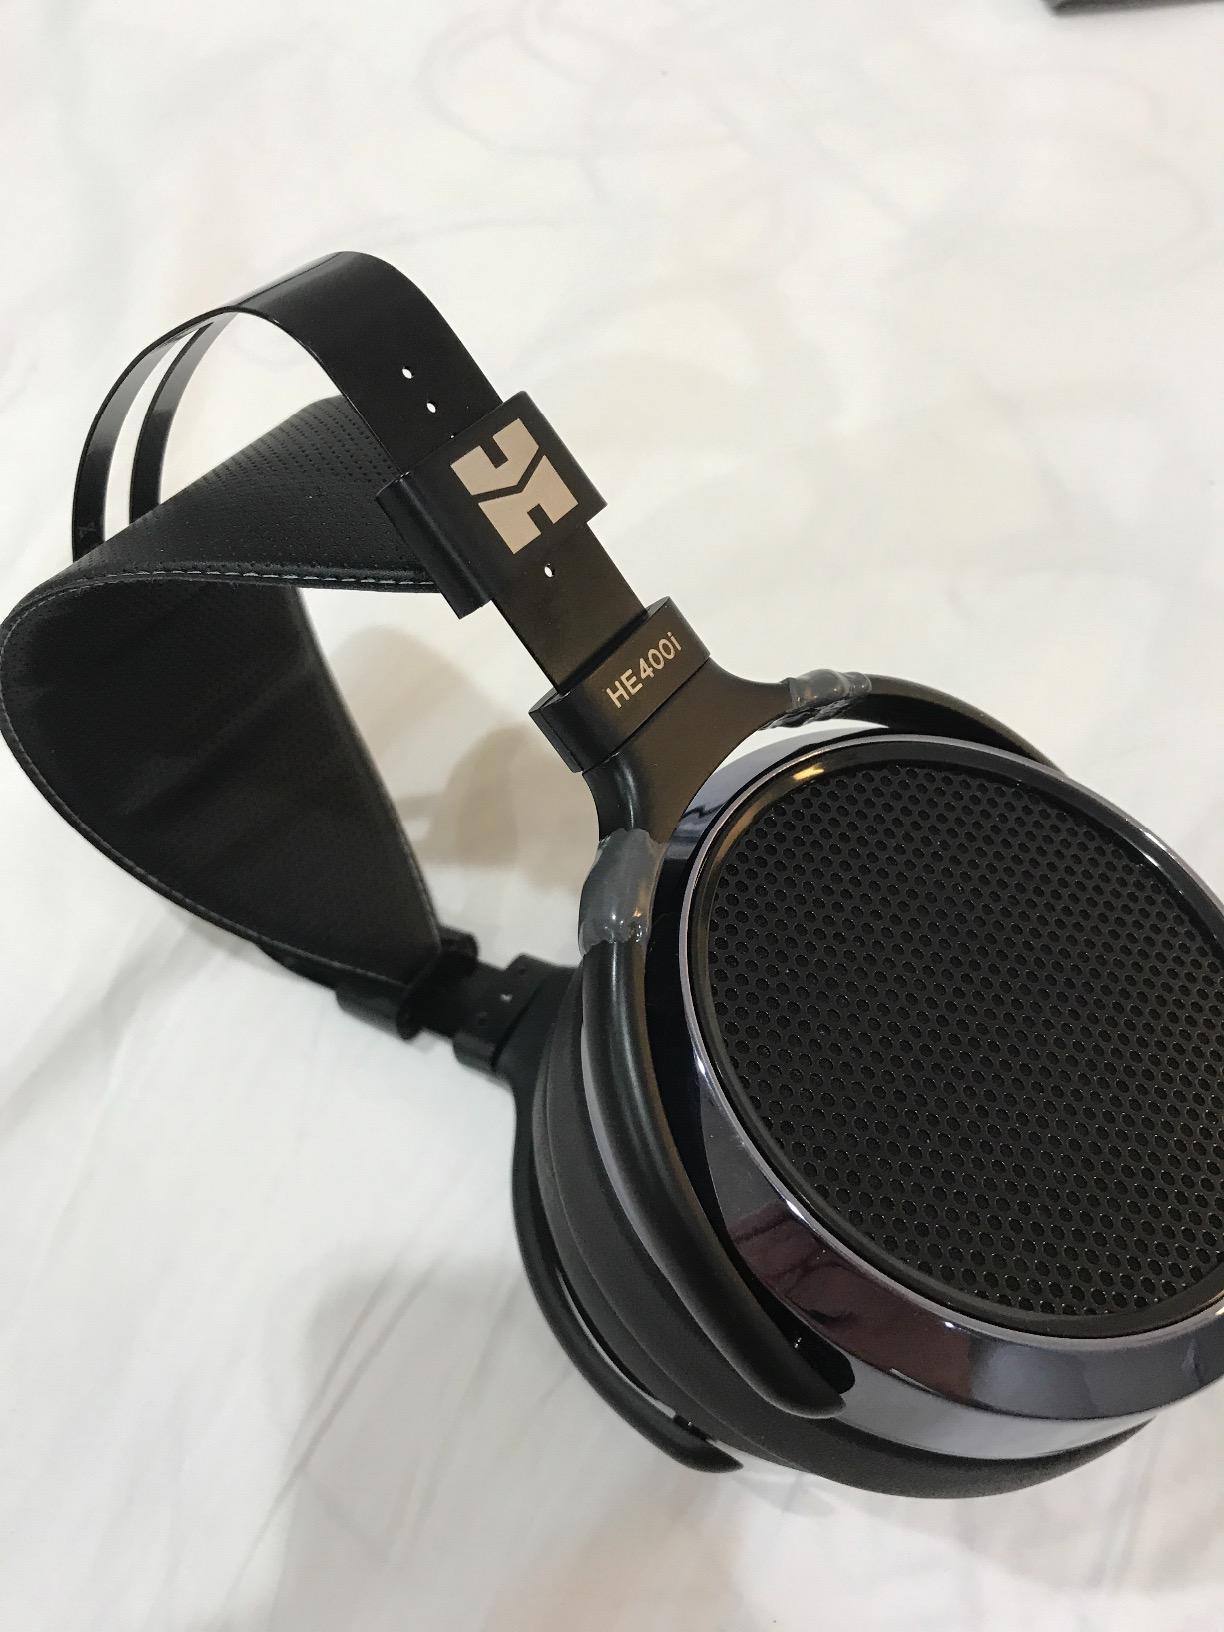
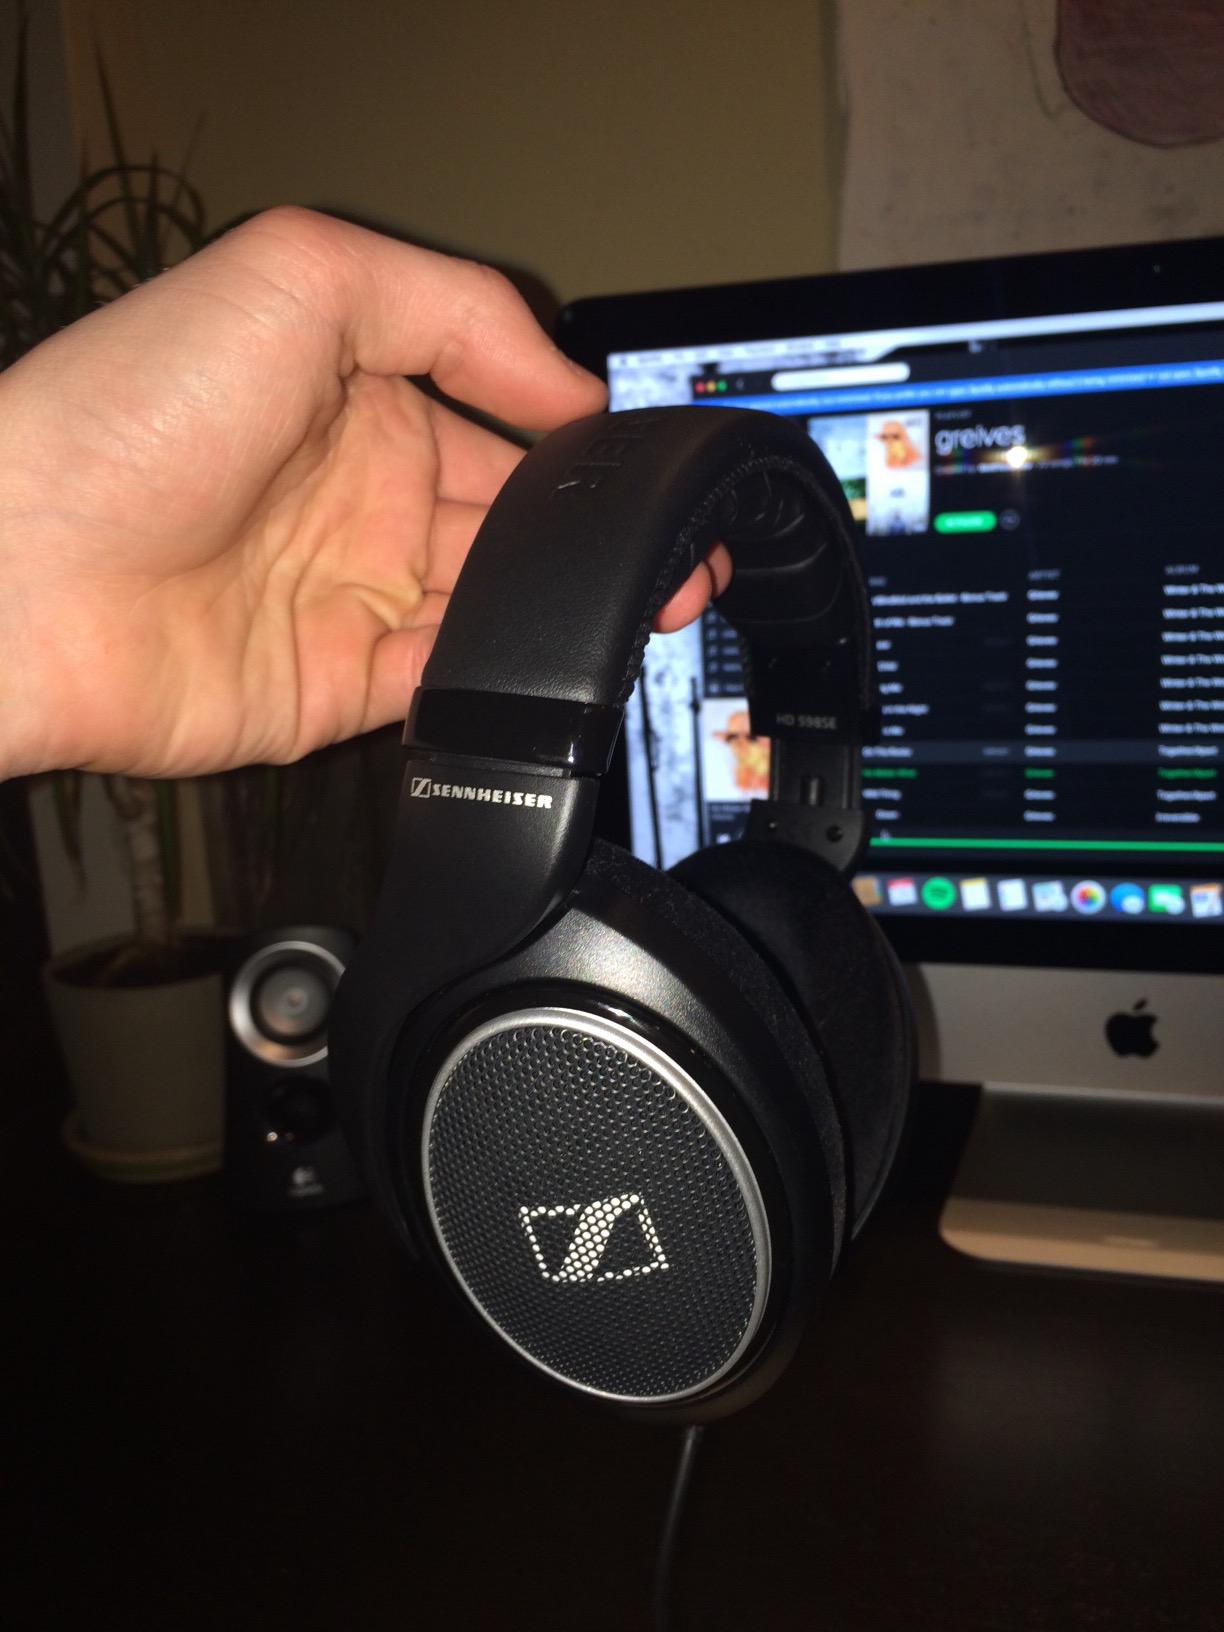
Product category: headphones
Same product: no